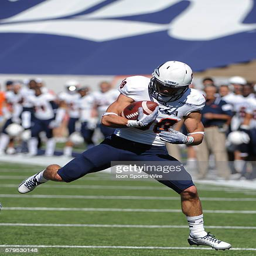
athlete jumps to make the catch during american football team vs american football team